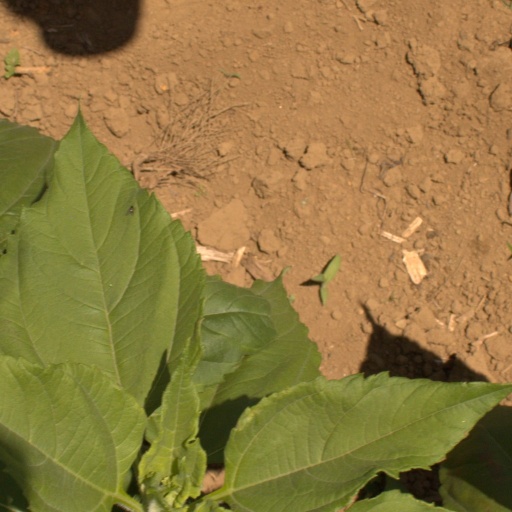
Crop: Jerusalem artichoke